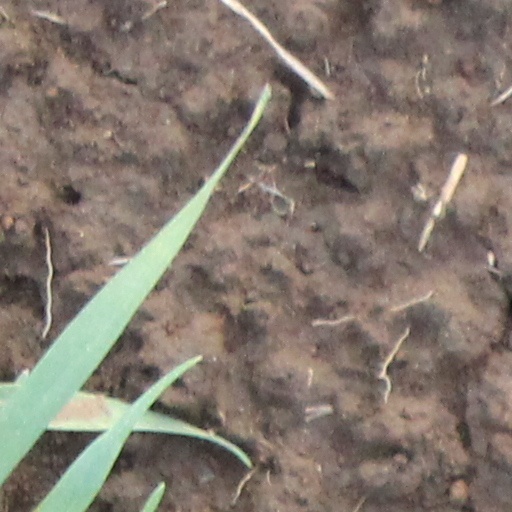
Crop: wheat